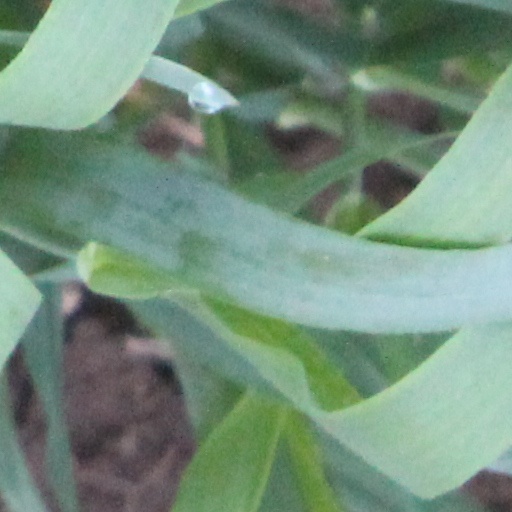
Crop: wheat